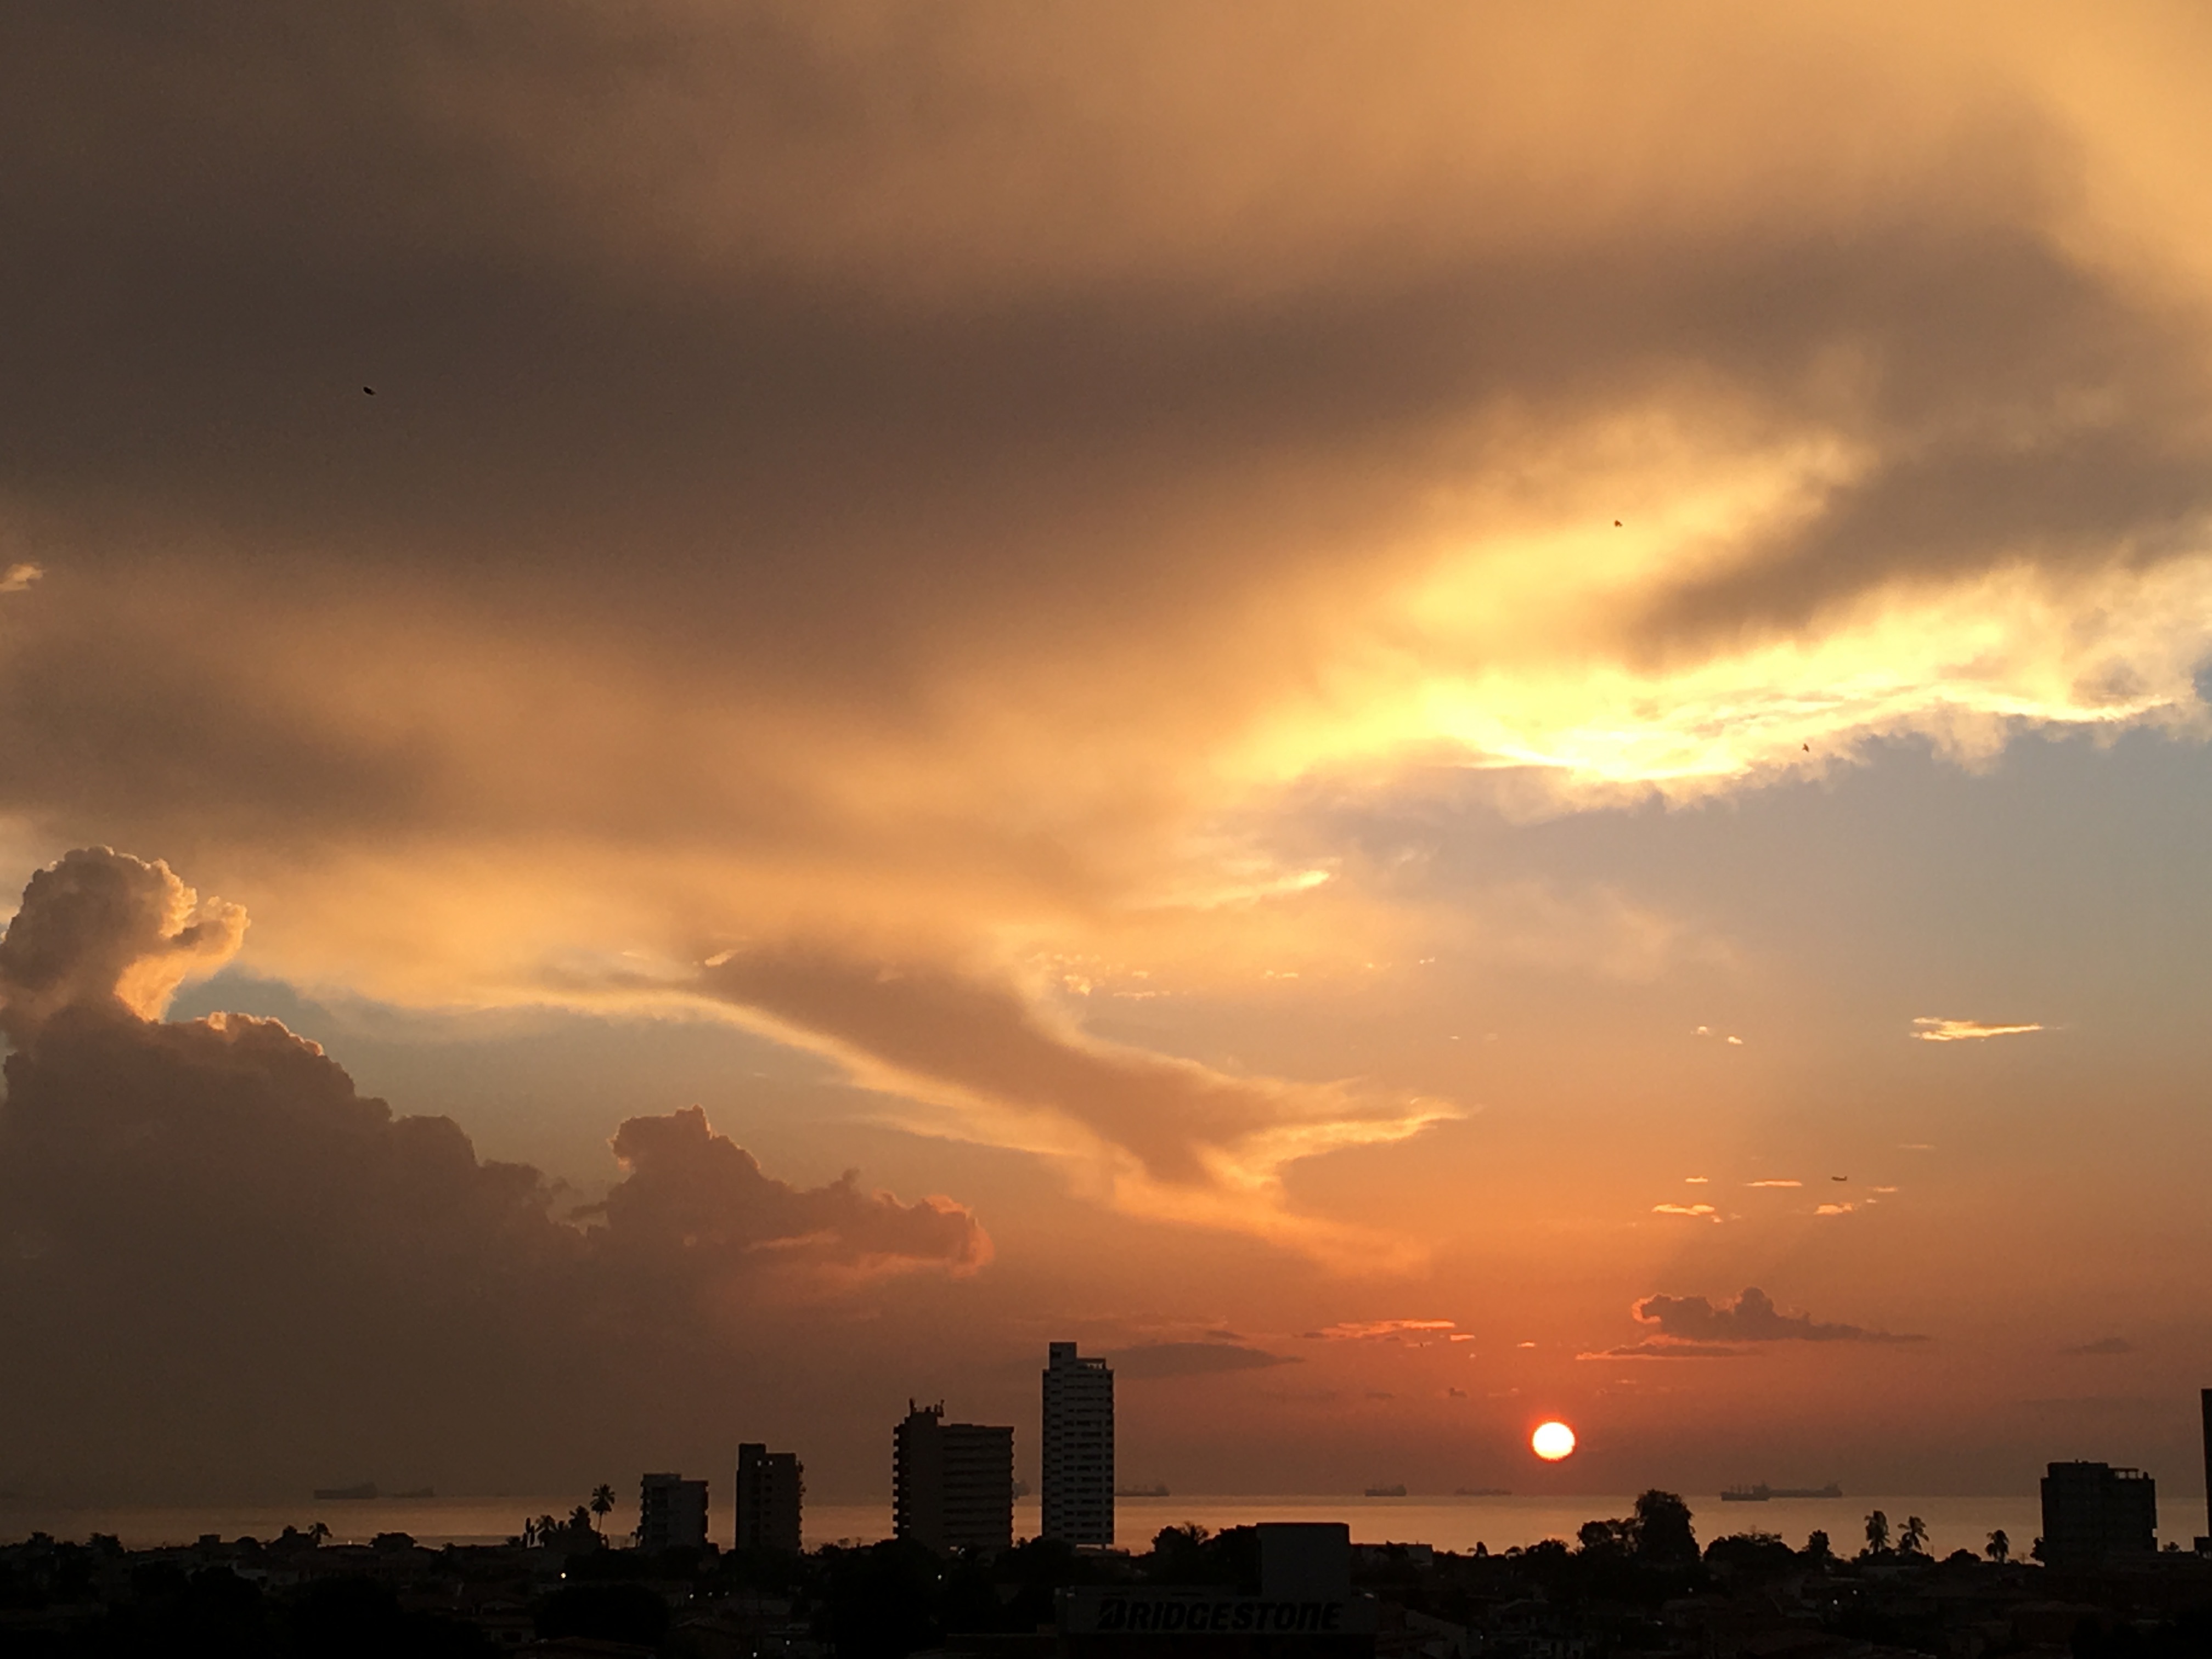
landscape, sea, horizon, silhouette, cloud, sky, sun, sunrise, sunset, skyline, sunlight, morning, dawn, atmosphere, dusk, evening, contrast, clouds, afterglow, meteorological phenomenon, atmospheric phenomenon, red sky at morning